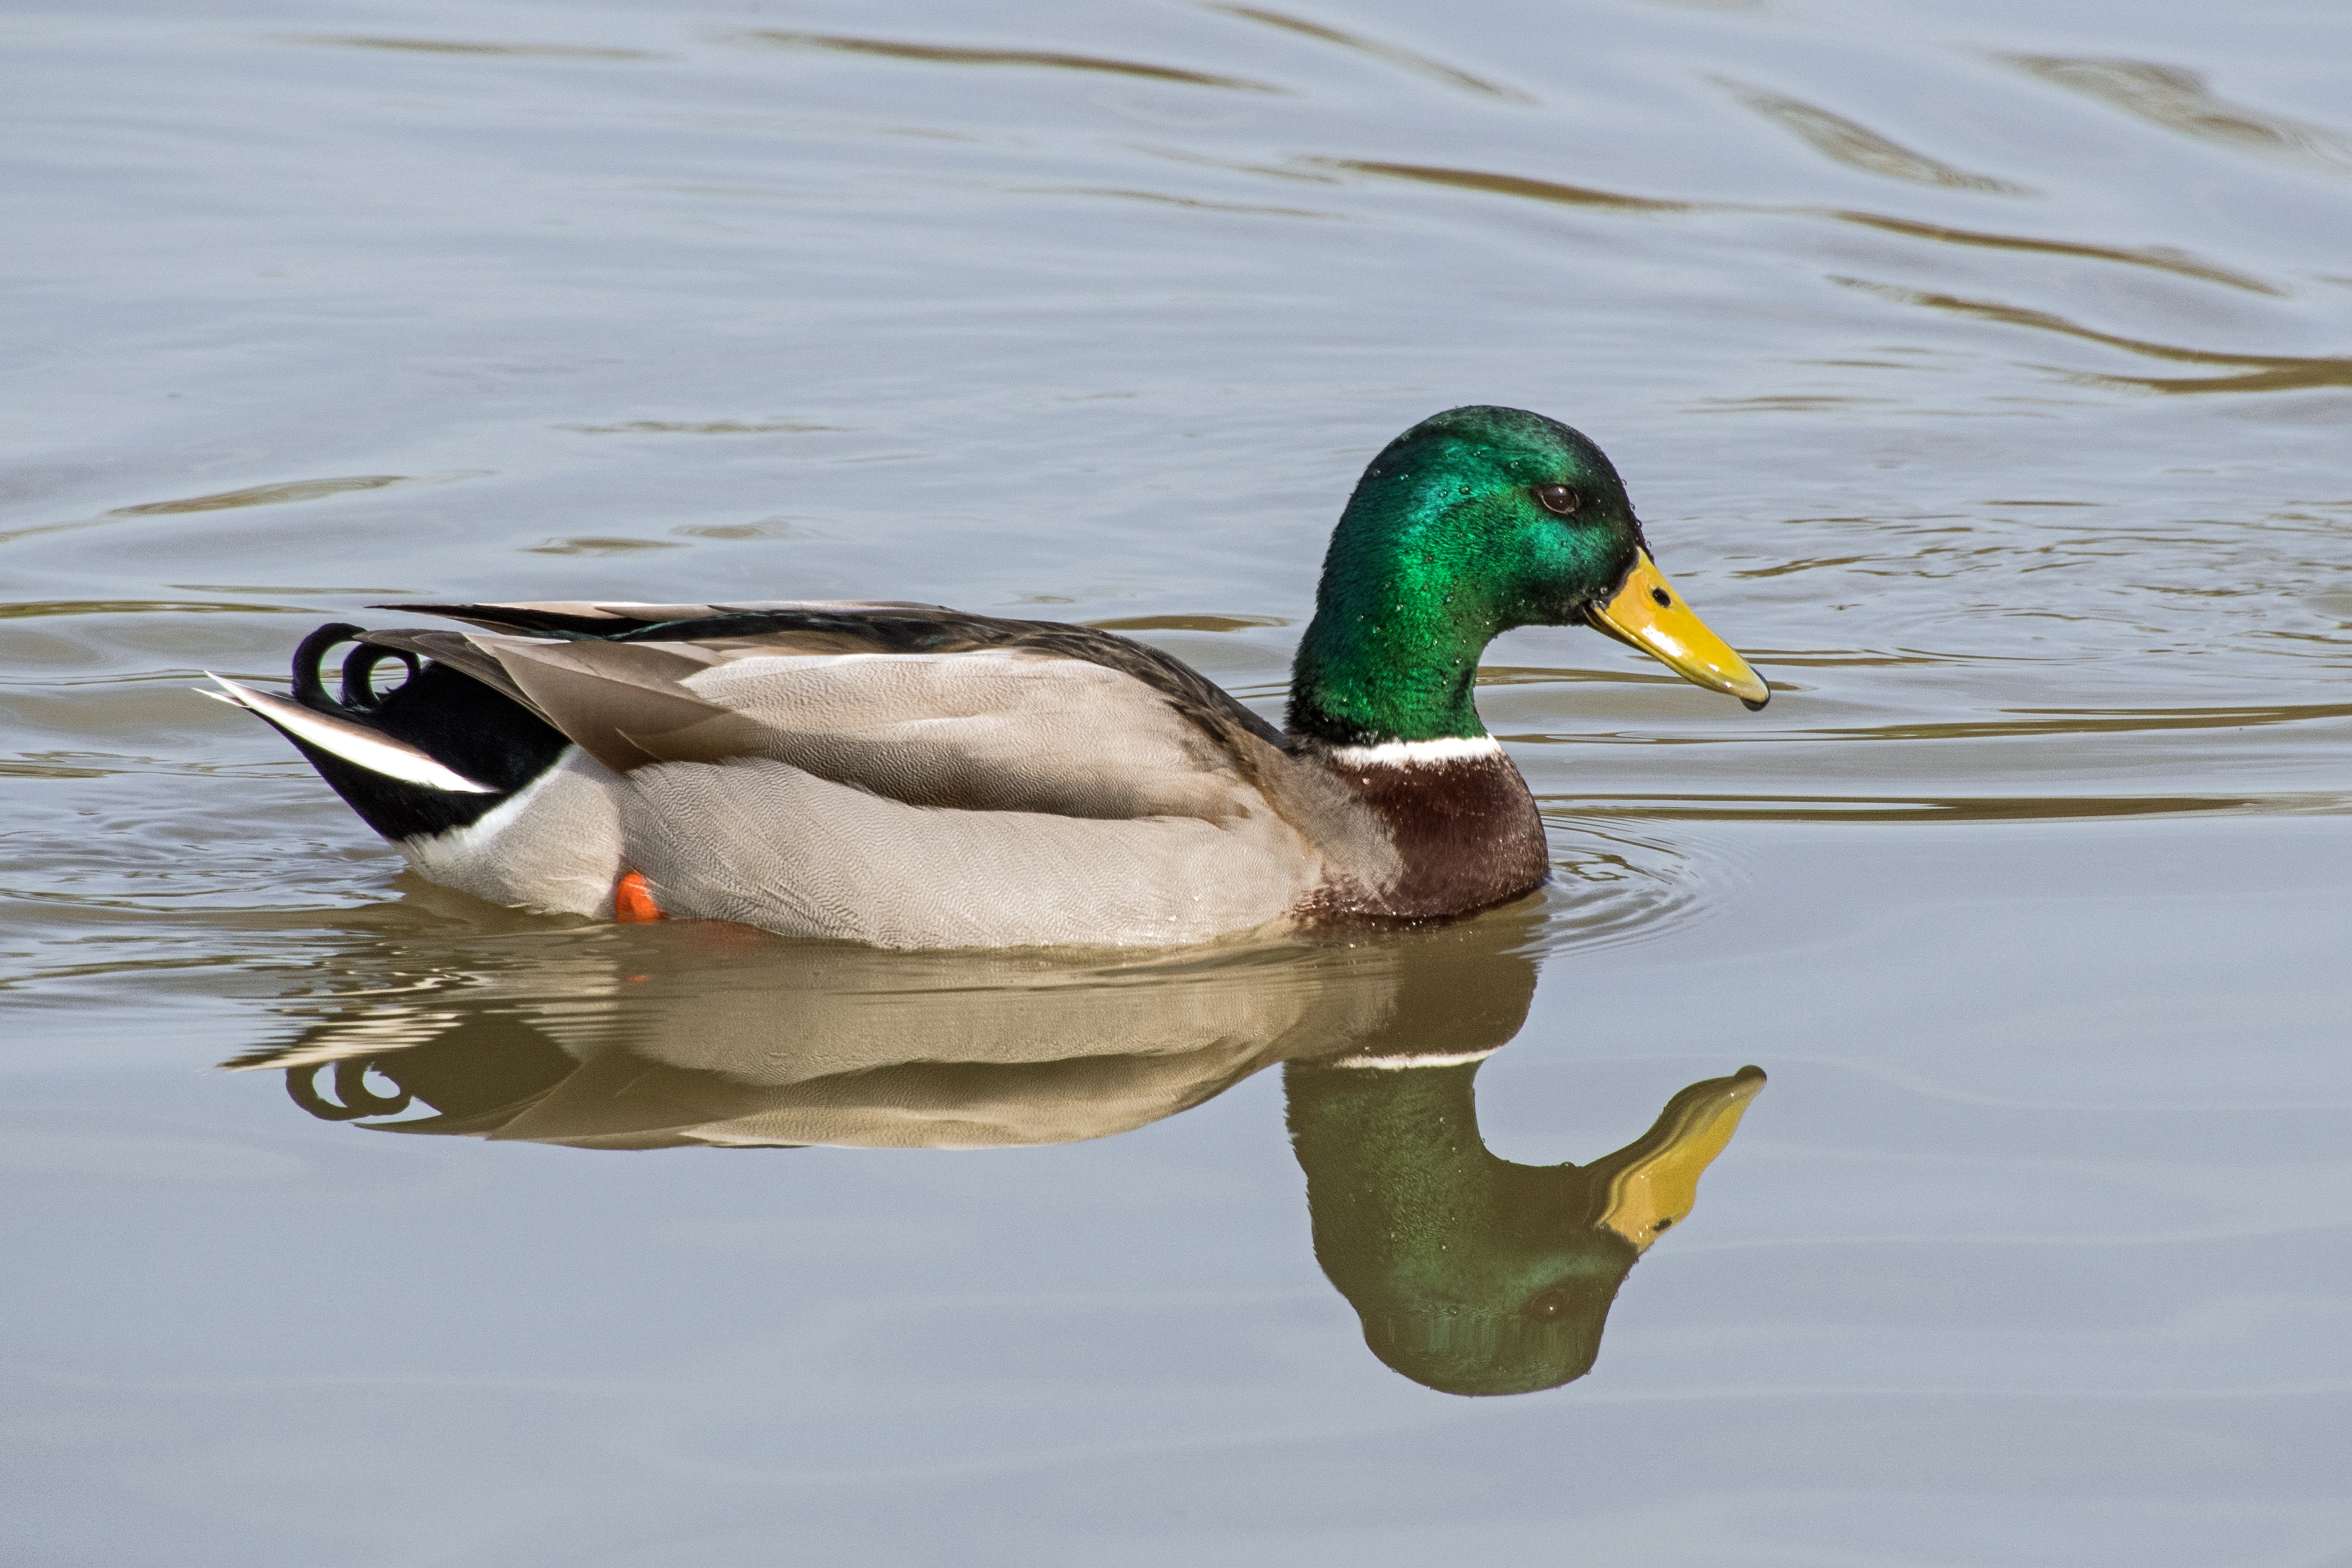
water, bird, wing, wildlife, reflection, beak, fauna, poultry, duck, vertebrate, waterfowl, water bird, mallard, canard, mergus, ducks geese and swans, seaduck